Sugarcane

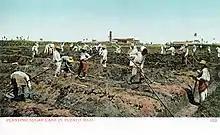
Planting sugarcane in Puerto Rico

Between 1863 and 1900, merchants and plantation owners in Queensland and New South Wales (now part of the Commonwealth of Australia) brought between 55,000 and 62,500 people from the South Pacific islands to work on sugarcane plantations. An estimated one-third of these workers were coerced or kidnapped into slavery (known as blackbirding); many others were paid very low wages. Between 1904 and 1908, most of the 10,000 remaining workers were deported in an effort to keep Australia racially homogeneous and protect white workers from cheap foreign labour.